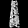
Label: Dress